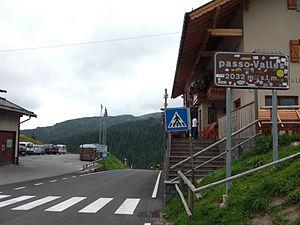
La liste des plus hauts cols routiers des Alpes italiennes est dominée par quatre cols à plus de 2 500 mètres d'altitude et 24 cols à plus de 2 000 mètres d'altitude, dont une partie ont des versants dans deux pays.
Le col Valles est situé dans les Dolomites, à la frontière entre la province de Belluno en Vénétie et celle de Trente dans le Trentin-Haut-Adige. Il culmine à 2 032 mètres d'altitude. Il relie la vallée du Biois à celle de l'Avisio, constituant ainsi un point frontière entre les municipalités de Falcade du côté est et de Primiero San Martino di Castrozza du côté ouest.